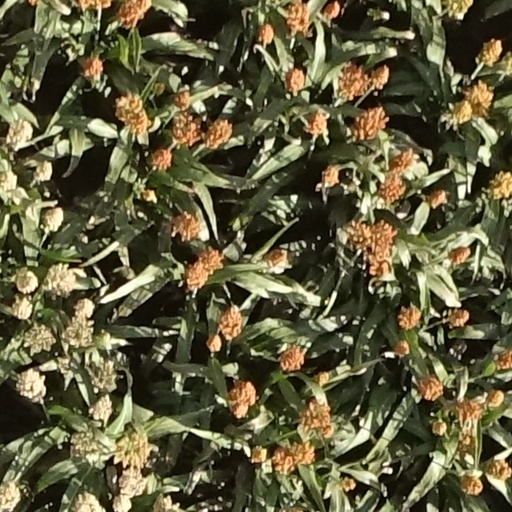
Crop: sorghum